Next Generation Nuclear Plant

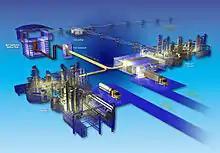
Next generation nuclear plant

A Next Generation Nuclear Plant (NGNP) is a specific proposed generation IV very-high-temperature reactor (VHTR) that could be coupled to a neighboring hydrogen production facility. It could also produce electricity and supply process heat. Up to 30% of this heat could be used to produce hydrogen via high-temperature electrolysis significantly reducing the cost of the process. The envisioned reactor design is helium-cooled, using graphite-moderated thermal neutrons, and TRISO fueled.